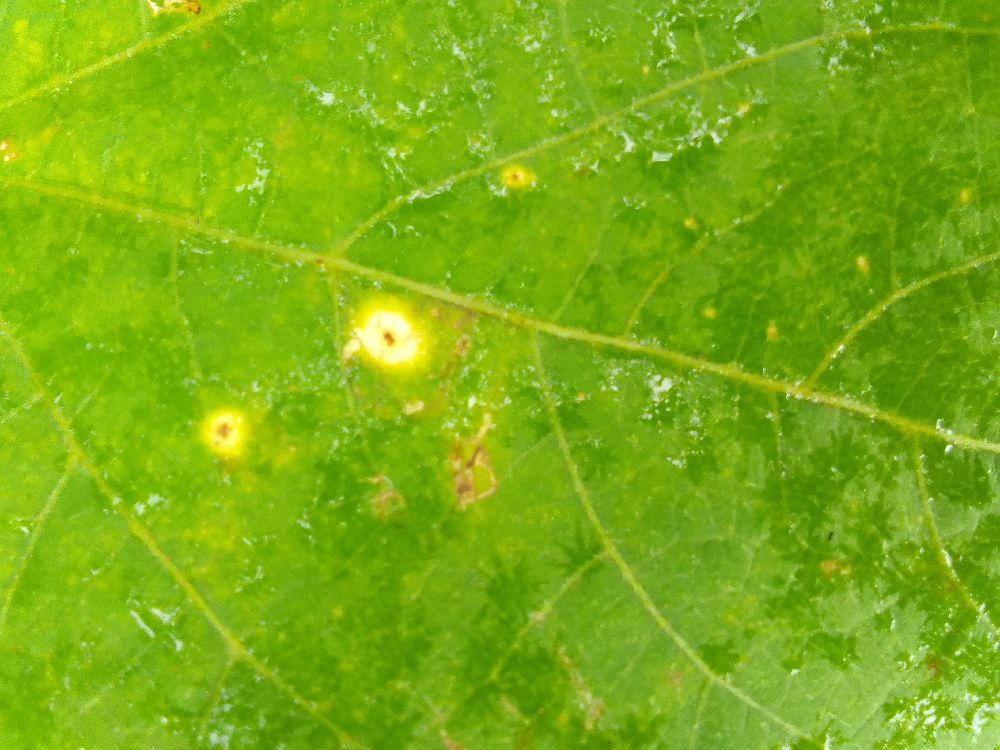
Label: rust